Diethelm Blarer von Wartensee

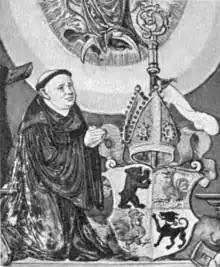
Coat of arms of Abbot Diethelm Blarer von Wartensee

Diethelm Blarer von Wartensee (born 1503 at Wartensee Castle near Rorschach; died 18 December 1564 in Rorschach) was abbot of the Abbey of Saint Gall from 1530 to 1564.